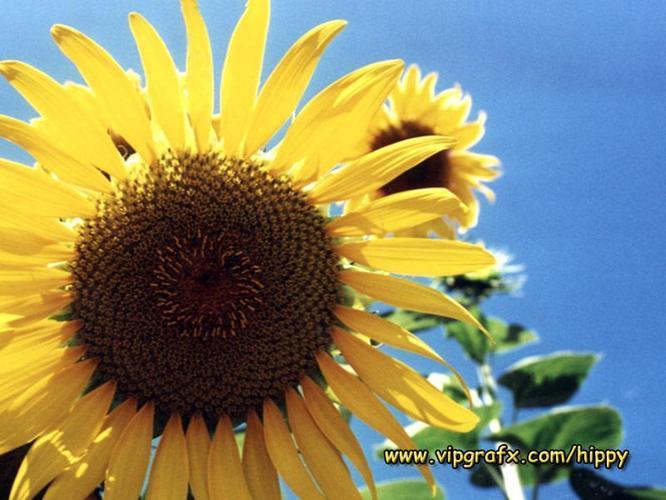
Flower: Sunflower